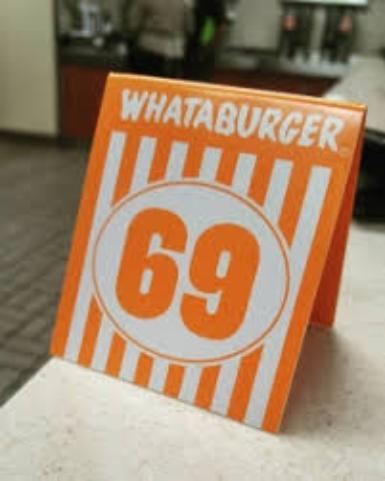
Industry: Clothes